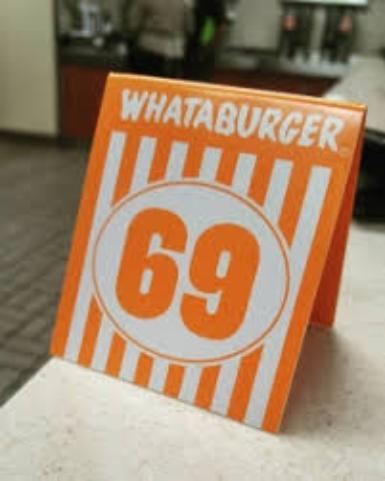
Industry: Clothes